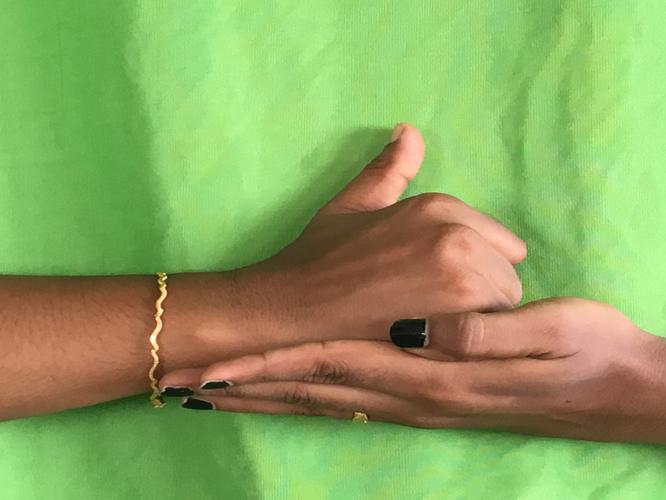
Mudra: Shivalinga
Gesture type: double_hand